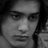
Emotion: sad